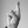
ASL letter: R